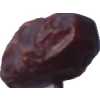
Label: dates